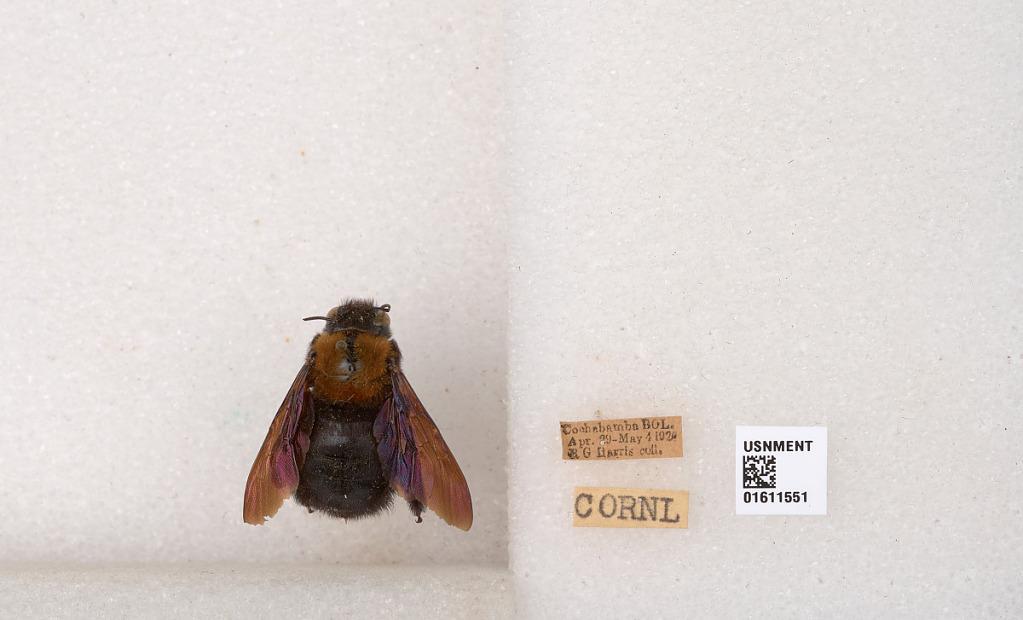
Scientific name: Xylocopa
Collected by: R. W.
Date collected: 1920-4-29
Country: Bolivia
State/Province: Cercado
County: Cochabamba
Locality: Cochabamba